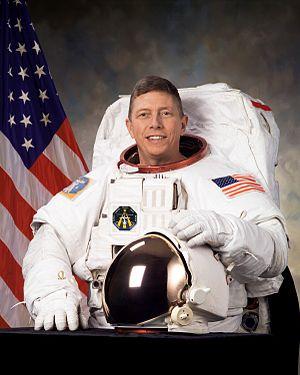
Michael Edward Fossum est un astronaute américain né le 19 décembre 1957 à Sioux Falls, Dakota du Sud.